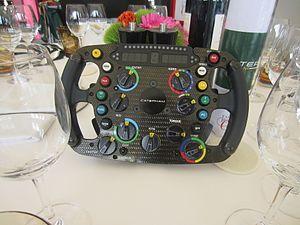
Volant caterham GP Italie 2012
Le Grand Prix automobile d'Italie 2012, disputé le 9 septembre 2012 sur le circuit de Monza, est la 871ᵉ épreuve du championnat du monde de Formule 1 courue depuis 1950. Il s'agit de la soixante-troisième édition du Grand Prix d'Italie comptant pour le championnat du monde de Formule 1, la soixante-deuxième se tenant à Monza, et de la quatorzième manche du championnat 2012.